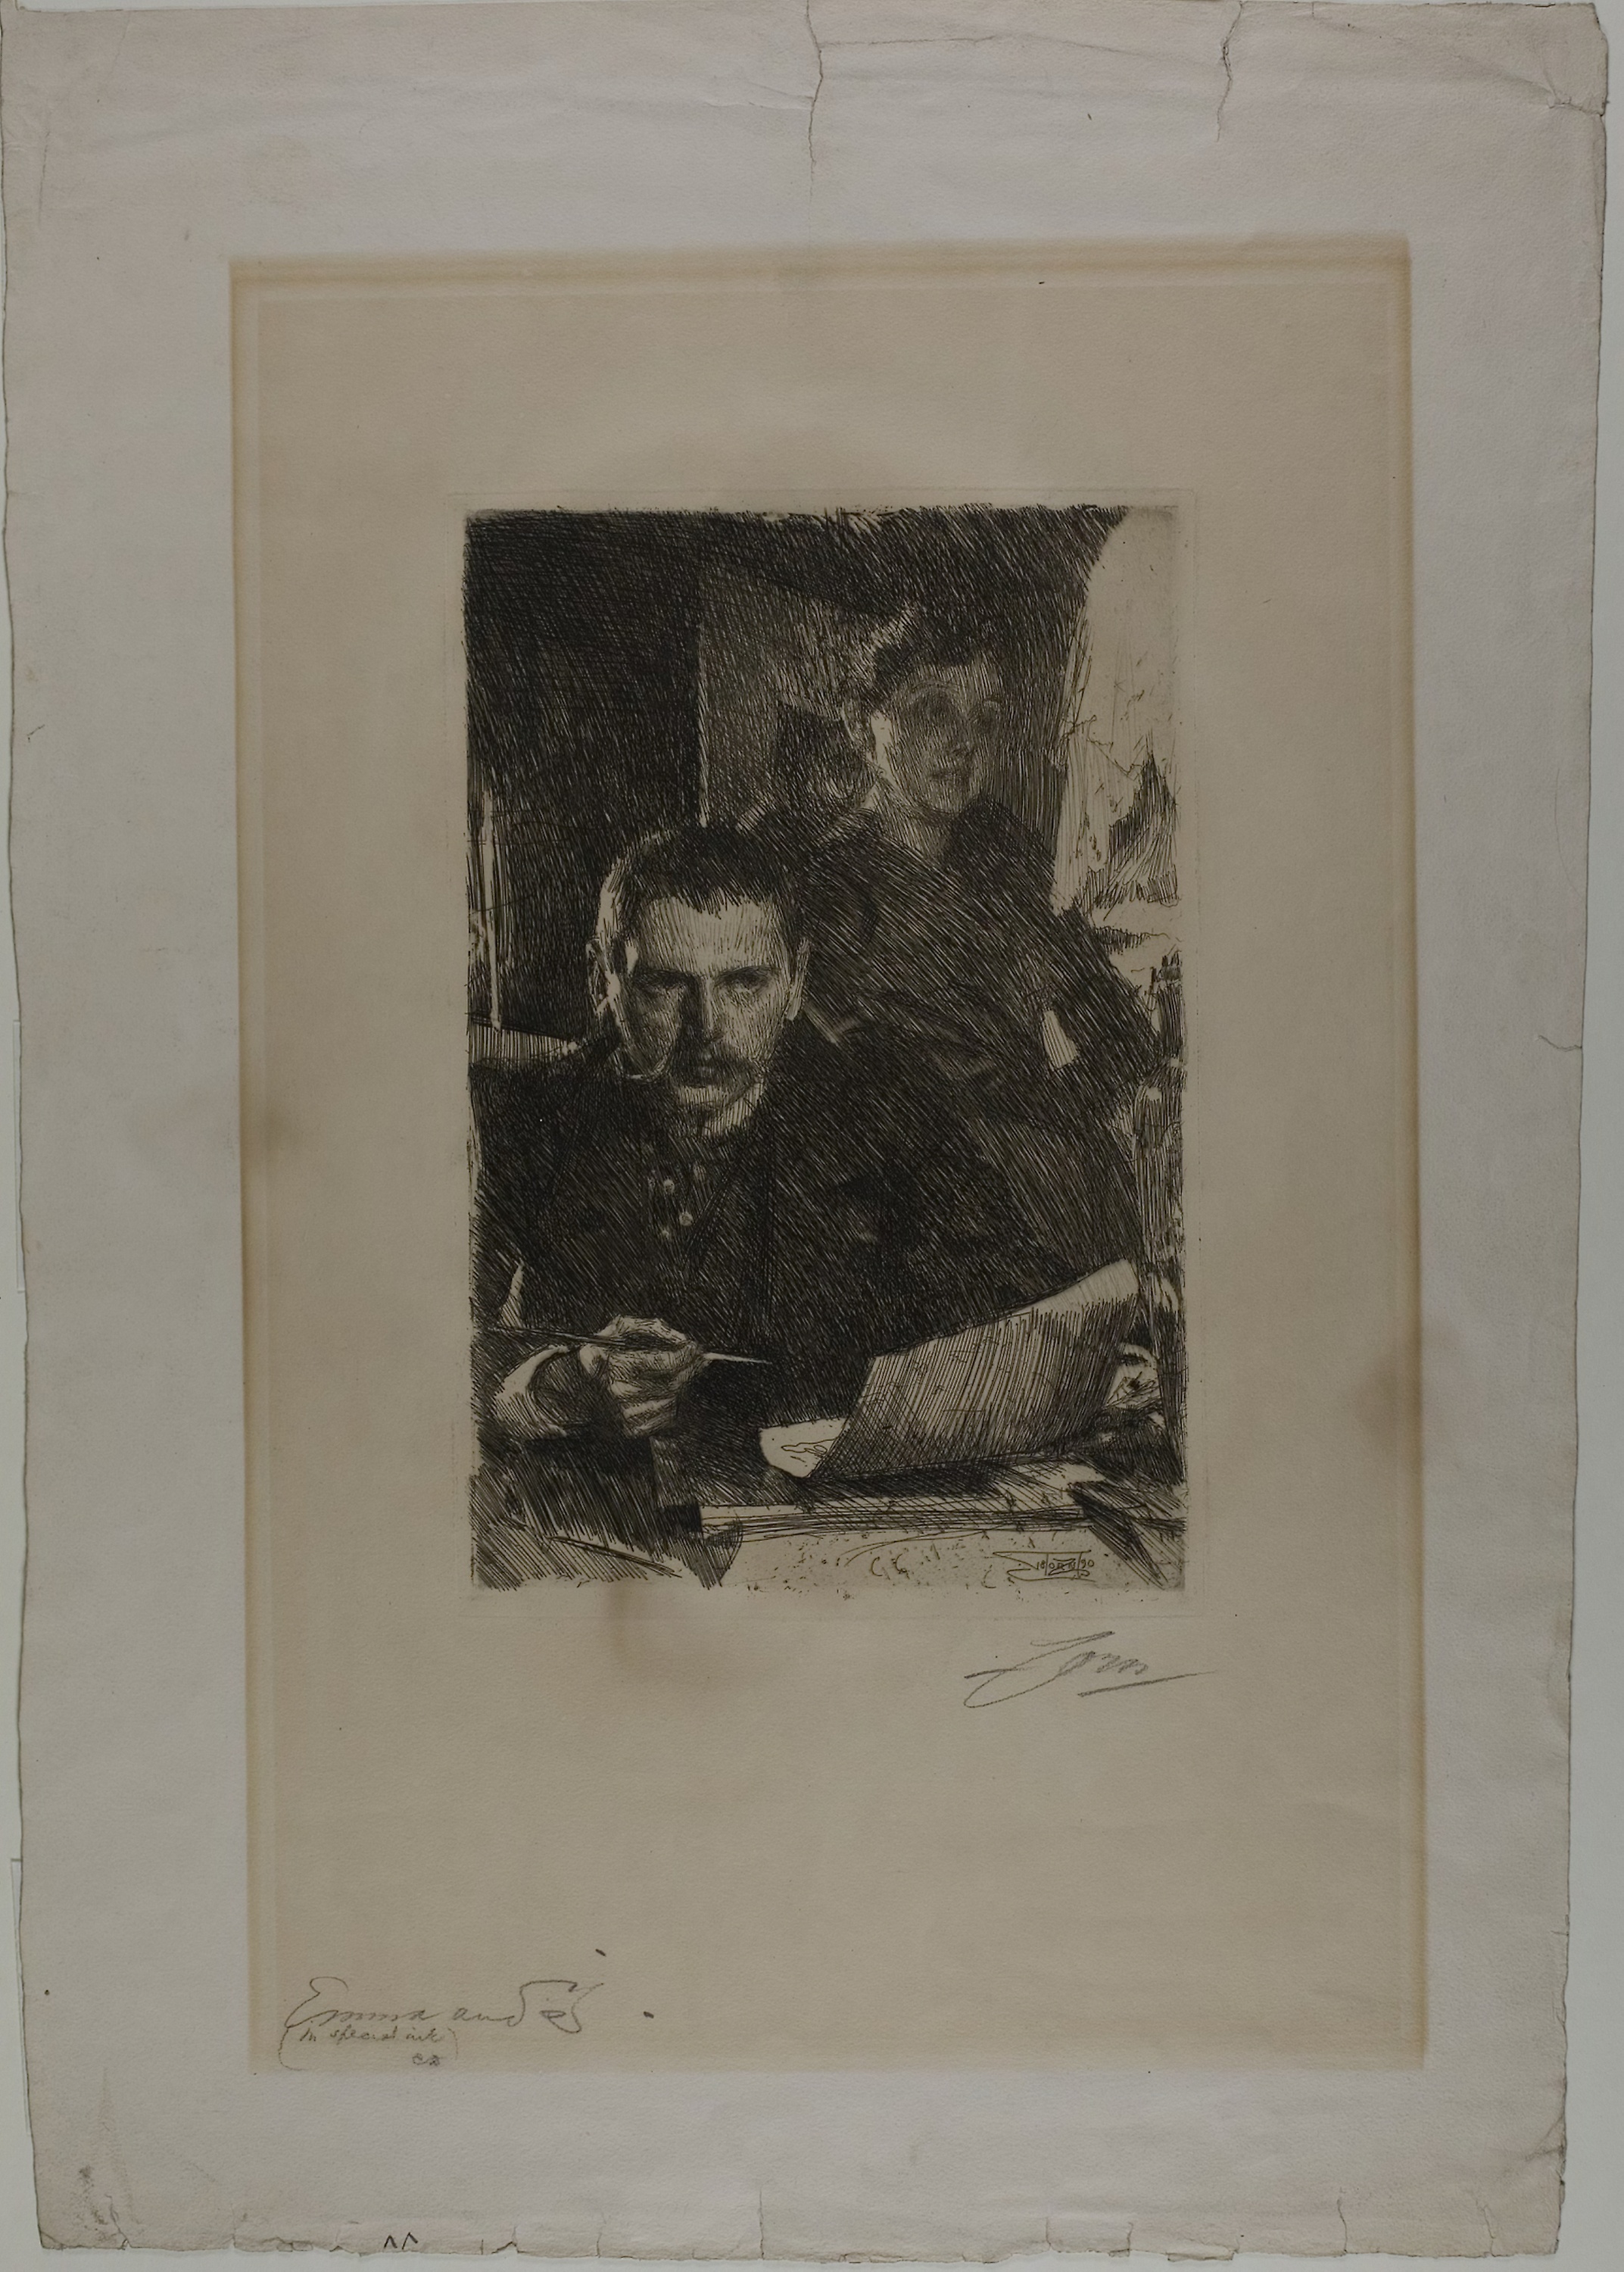
art, picture frame, painting, modern art, art gallery, artwork, portrait, history, visual arts, drawing, paint, museum, collection